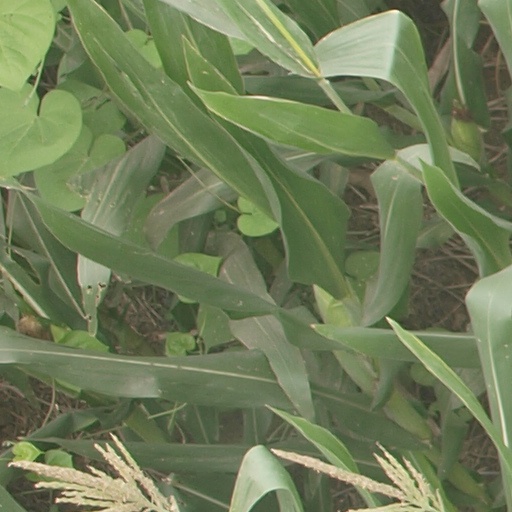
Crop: maize; corn